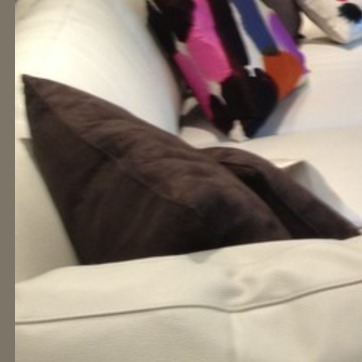
Material: fabric